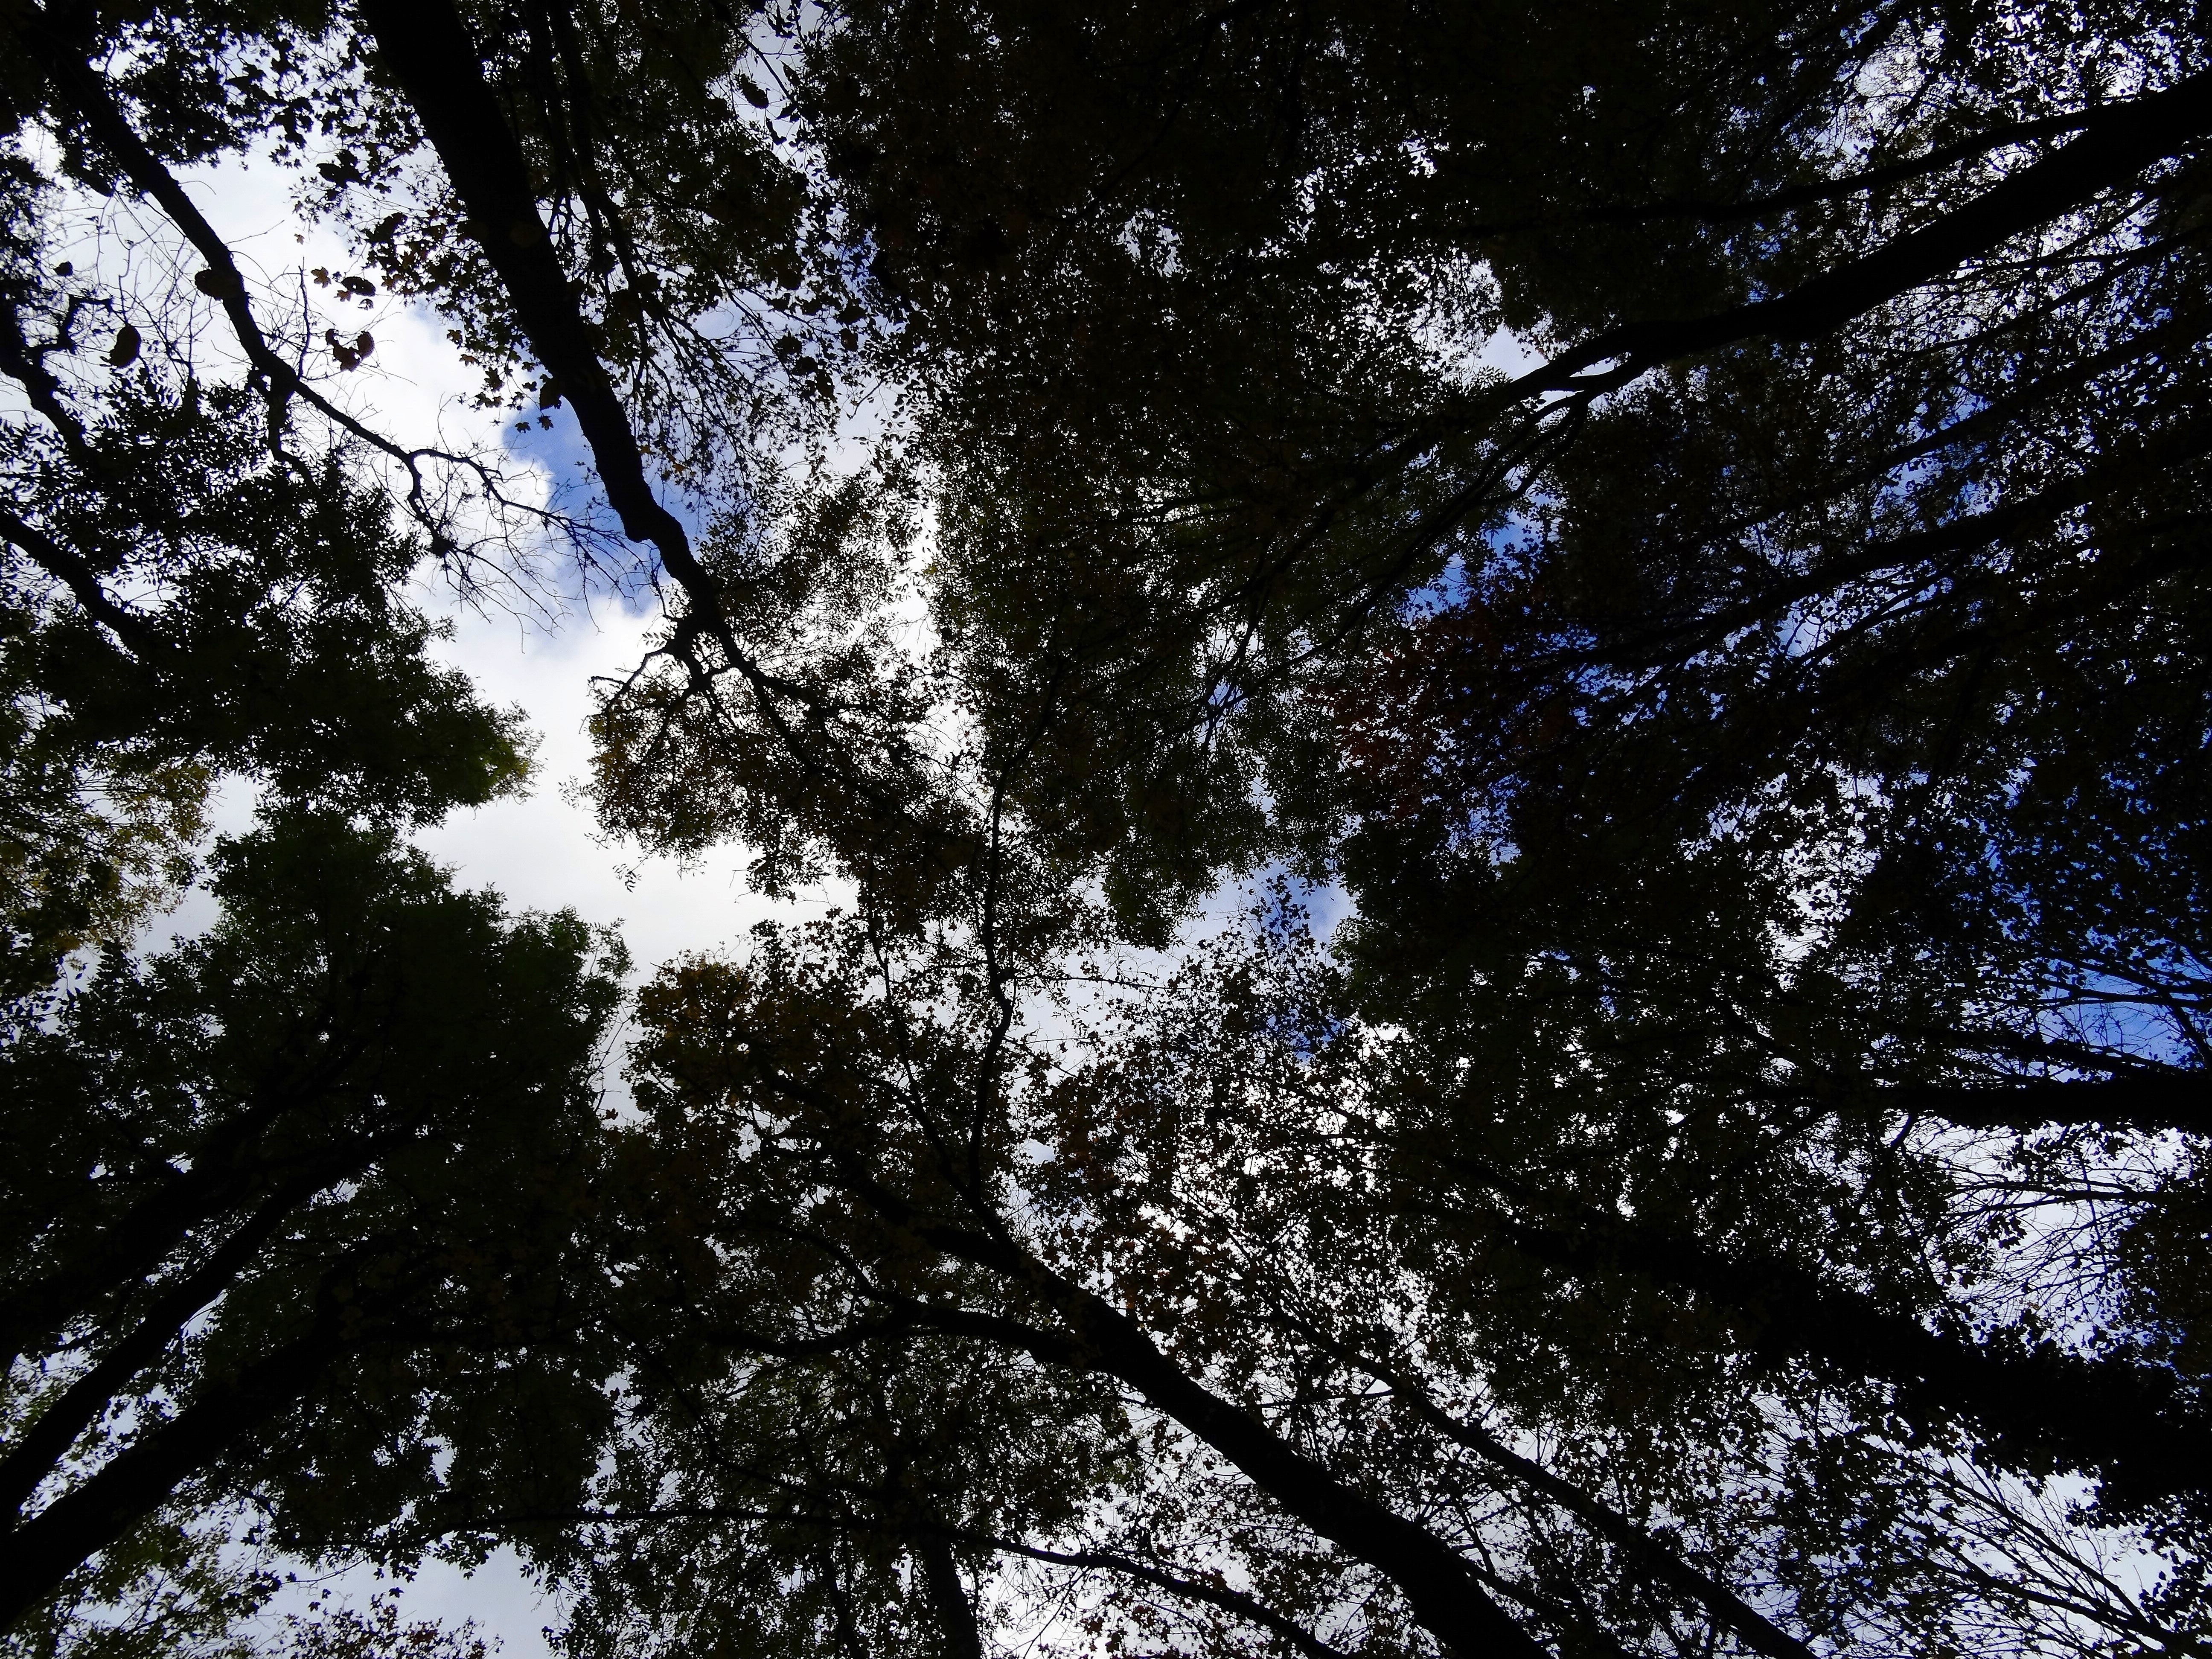
tree, nature, forest, branch, snow, winter, light, plant, sky, sunlight, leaf, reflection, autumn, weather, darkness, blue, season, trees, clouds, woodland, habitat, woody plant